Sky position (RA, Dec in degrees): 176.744, 3.349
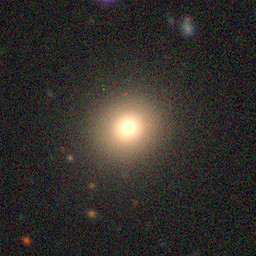
Galaxy morphology: Round Smooth Galaxies